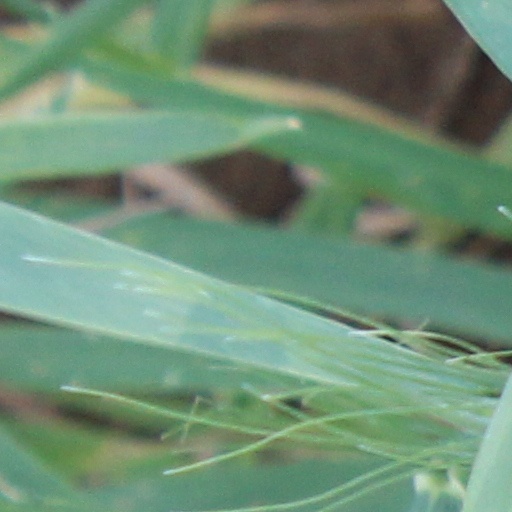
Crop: wheat